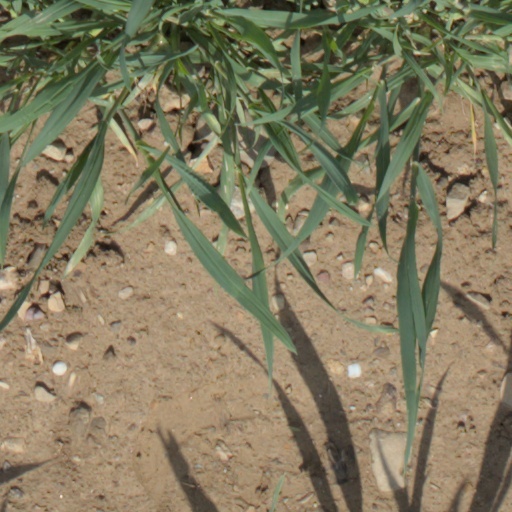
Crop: wheat